COVID-19 pandemic in Italy

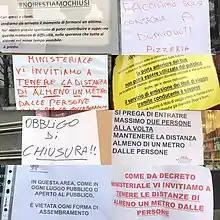
Montage of notices on shops in Bologna declaring their temporary closure, or requiring people to stay at least one metre apart

On 4 March, the Italian government imposed the shutdown of all schools and universities nationwide for two weeks as the country reached 100 deaths from the outbreak. The same day, the government ruled that all sporting events in Italy would be played behind closed doors until 3 April.